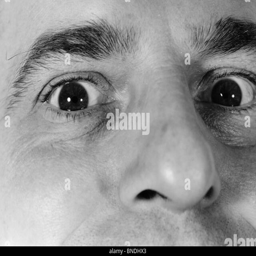
close - up of a man 's face